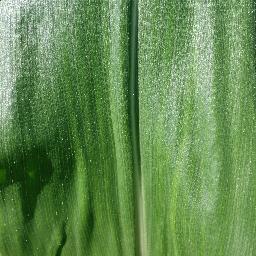
Label: Corn___healthy